David Rowe (entrepreneur)

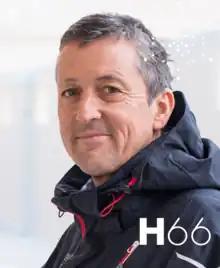
David Rowe CEO of Hydro66

David Rowe (born 1958) is a London-based high tech entrepreneur who founded Easynet, a U.K. ISP in 1994, alongside Cyberia, one of the world's first commercial cybercafes. In recent years, he has founded his own high-tech venture capital business Black Green Capital in 2013 as well as founding Hydro66 an Ultra Green Datacentre project based out of Boden, Sweden.